Sola Chapel

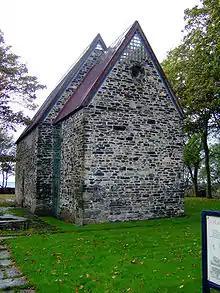
View of the rebuilt medieval church

The earliest existing historical records of the church in Sola date back to the year 1273, but it was built around the year 1140. The old stone church had a rectangular nave and a smaller rectangular chancel. There was a tower on the west end.